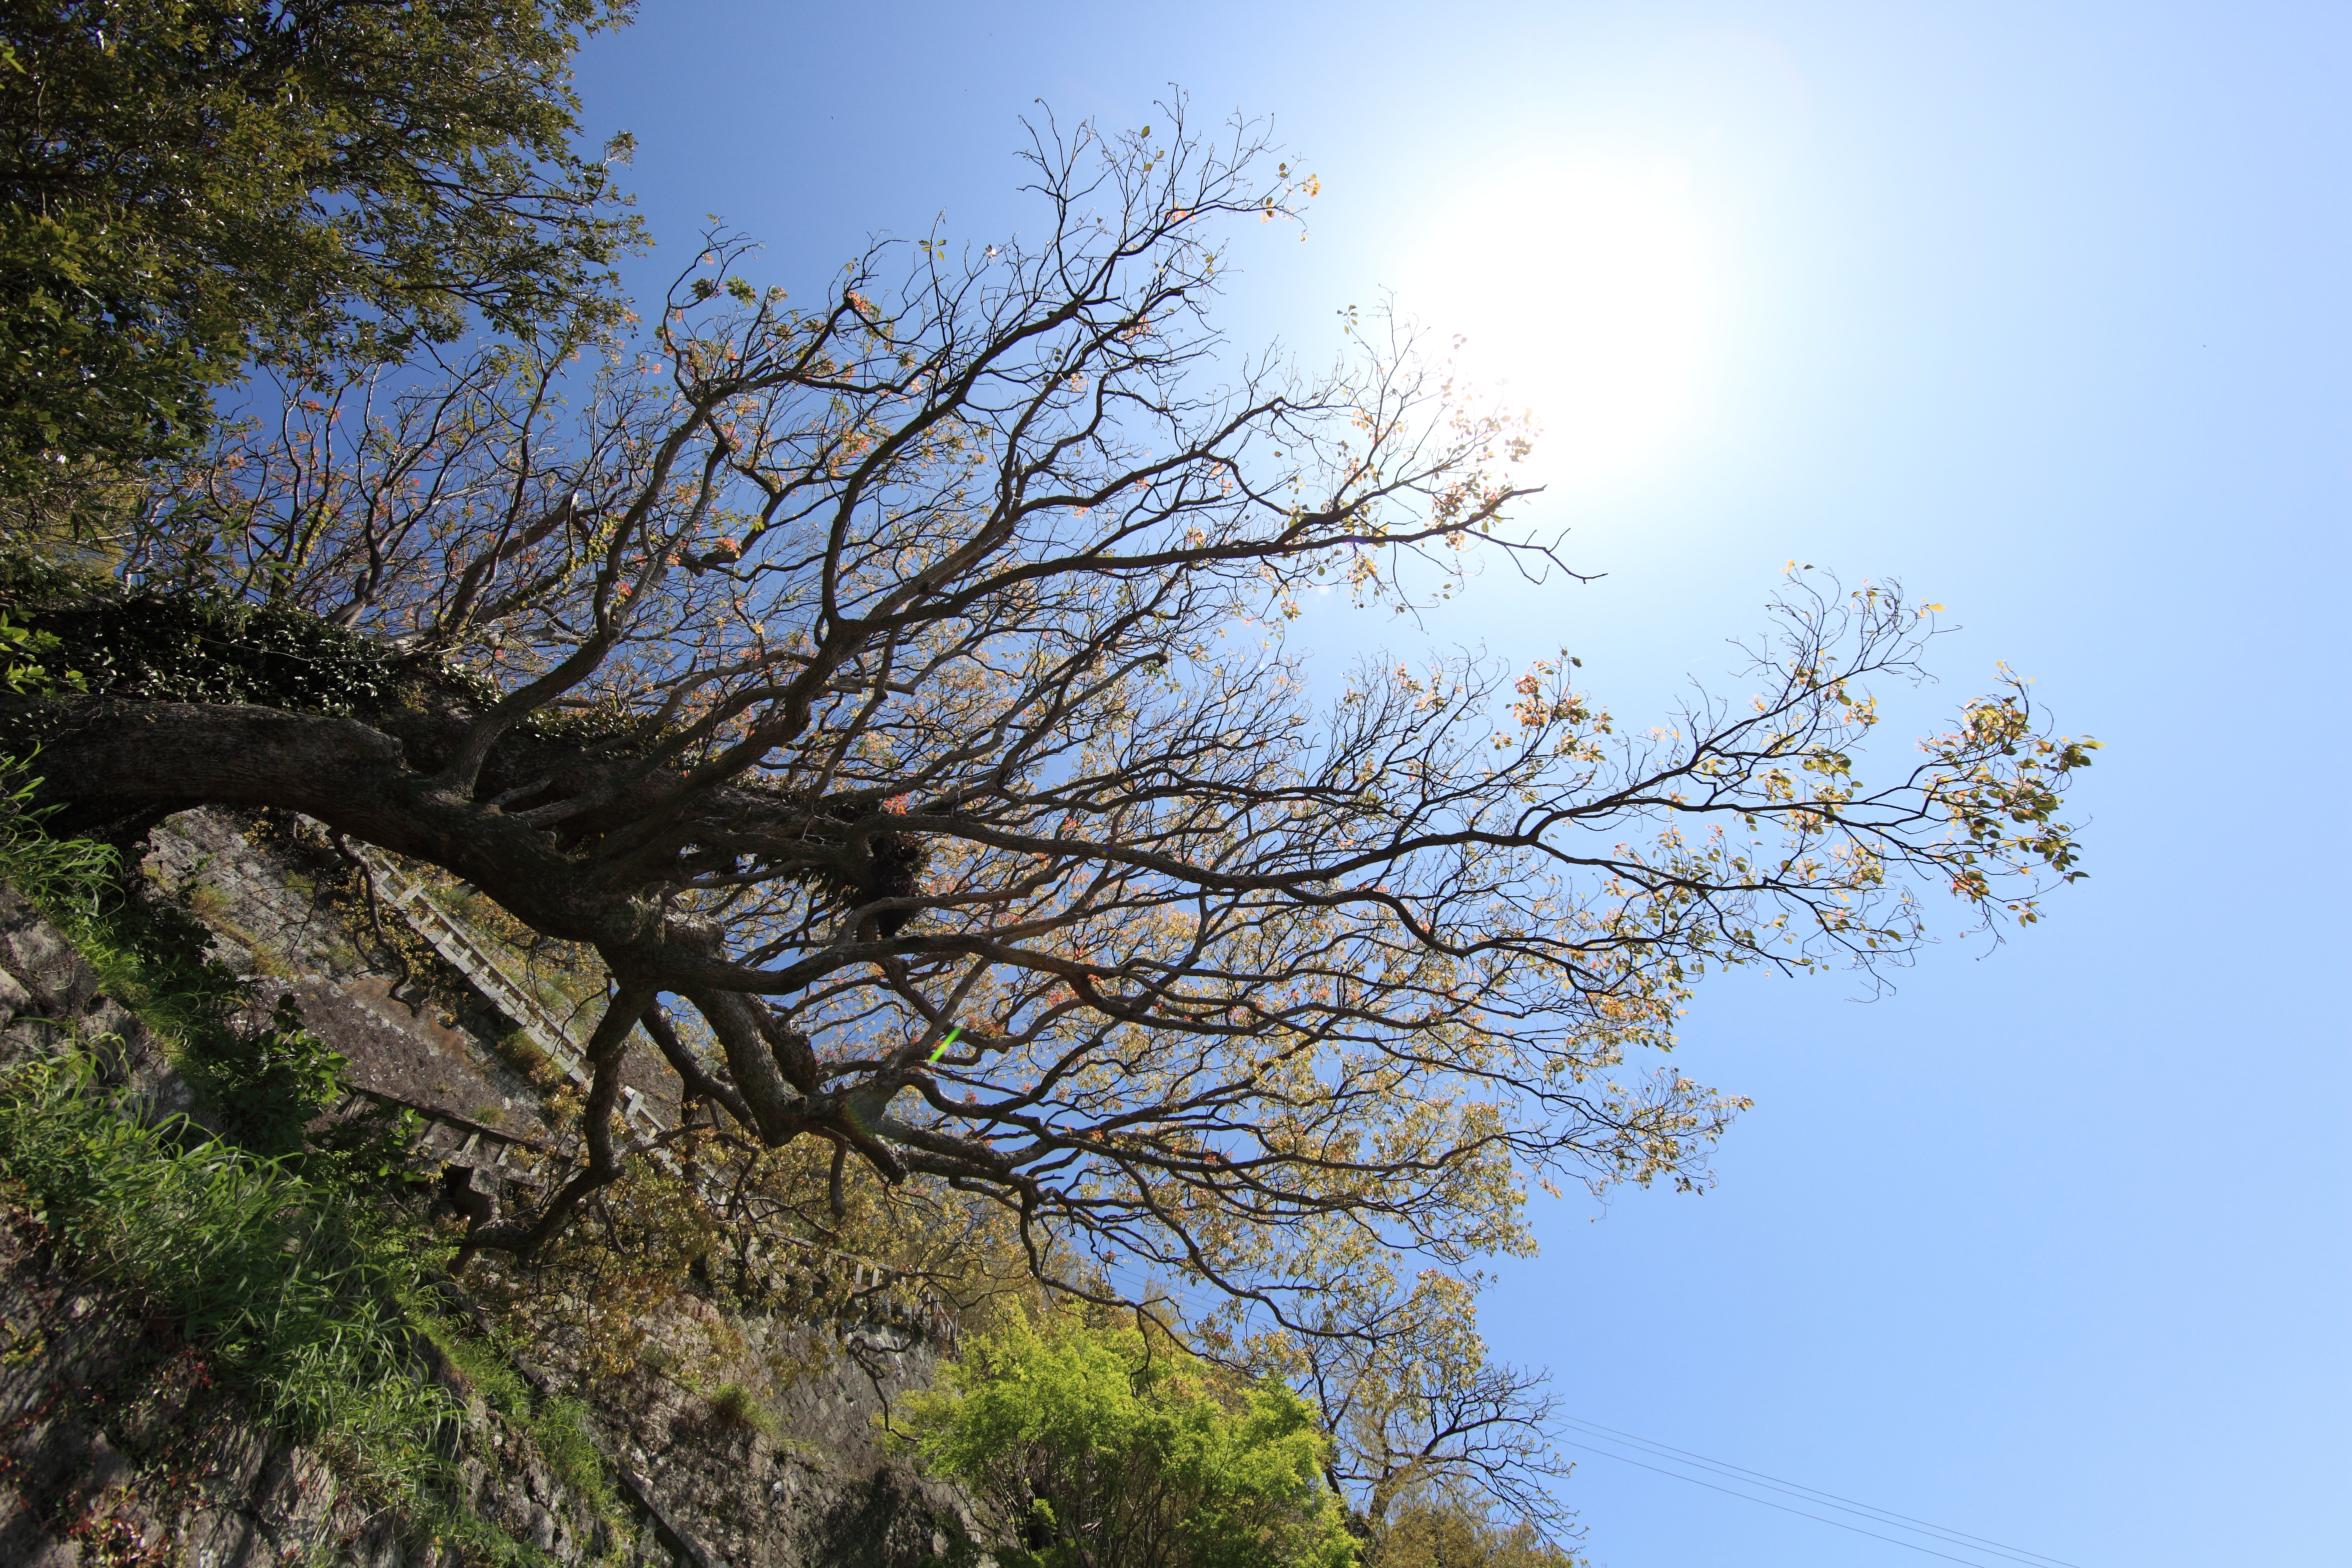
tree, nature, branch, plant, sky, sunlight, leaf, flower, high, autumn, flora, shrine, 5d, hires, markii, hi, res, resolution, shizuoka, kunohzantoushouguu, woody plant